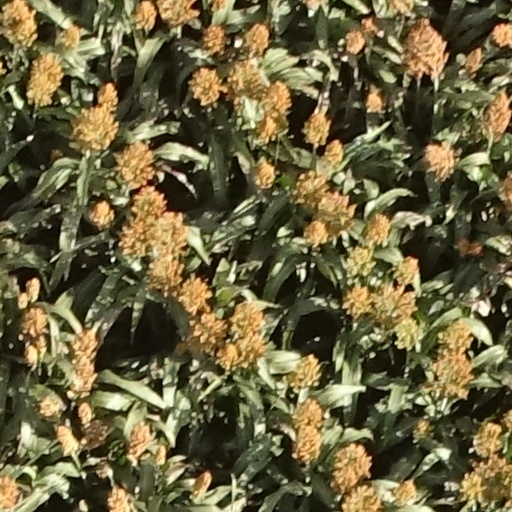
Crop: sorghum